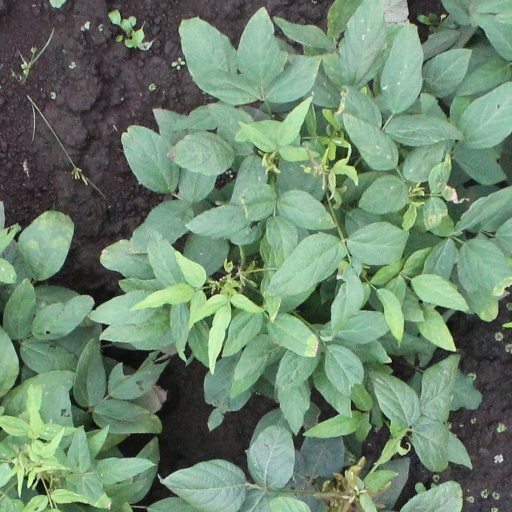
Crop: soybean